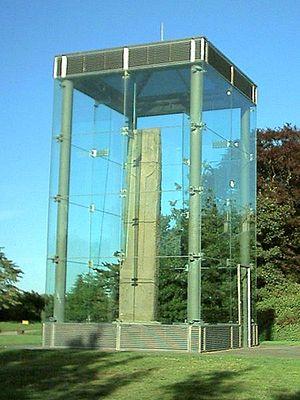
L’histoire de l’Écosse au Moyen Âge concerne la période allant de la mort de Domnall II en 900 apr. J.-C. à celle du roi Alexandre III en 1286, laquelle mène indirectement aux guerres d’indépendance de l’Écosse.
Forres, est une ville et à l'origine un burgh royal situé au nord de l'Écosse sur la côte de Moray, à l'est d'Inverness. Il y a plusieurs caractéristiques géographiques et historiques proches de la ville comme la Findhorn, et il y a plusieurs monuments dans la ville elle-même.
Fortriú ou royaume de Fortriú est le nom donné par les historiens à un ancien royaume picte et qui est souvent utilisé comme un synonyme de « Royaume des Pictes » en général. Le Fortriú était sans doute localisé dans le Moray et l’est du Ross dans le nord de l’Écosse mais il était traditionnellement associé avec le Strathearn dans l’Écosse centrale.